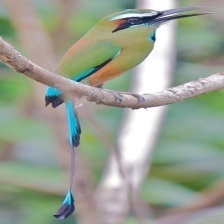
Species: TURQUOISE MOTMOT
Scientific name: EUMOMOTA SUPERCILIOSA